Nile University of Nigeria

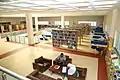

The Nile University of Nigeria Library (Professor Yusuf M. Karodia Library) is an academic library that serves the information needs of staff, students and researchers in the Nile University of Nigeria community. Nile University of Nigeria Library is a smart, hybrid, modern and world-class academic library with physical and virtual components, that offer an exceptional experience to its community patrons for global competitive learning, teaching and research as well as engages in other requisite activities geared towards the actualization of corporate objectives of Nile University of Nigeria